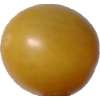
Label: tomato_cherry_yellow